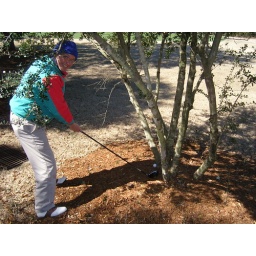
some tee shots end up on the fairway, others find their way up against the base of a small tree